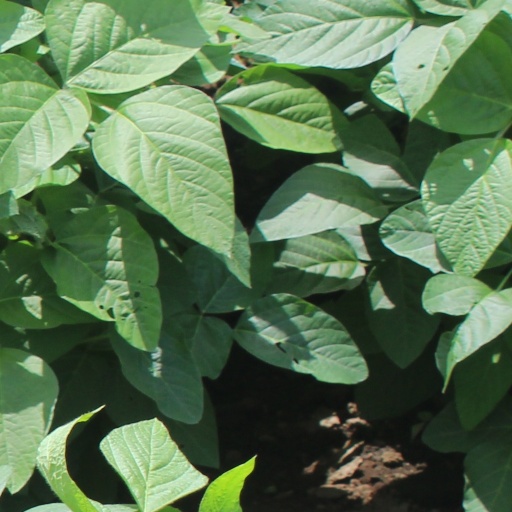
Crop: soybean